Muhammad Ali

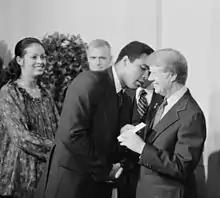
President Jimmy Carter greets Ali, along with his wife Veronica Porché, at a White House dinner, 1977.

After the Patterson fight, Ali founded his own promotion company, Main Bout. The company mainly handled Ali's boxing promotions and pay-per-view closed-circuit television broadcasts. The company's stockholders were mainly fellow Nation of Islam members, along with several others, including Bob Arum.